All Religions are One

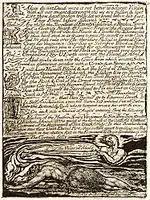
Page 2 of "The Ghost of Abel" (1822); note the writing in the colophon at bottom right.

In 1822, Blake completed a short two-page dramatic piece which would prove to be the last of his illuminated manuscripts, entitled "The Ghost of Abel A Revelation in the Visions of Jehovah Seen by William Blake". Inscribed in the colophon of this text is "W Blakes Original Stereotype was 1788". It is almost universally agreed amongst Blakean scholars, that the "Original Stereotype" to which he here refers was "All Religions are One" and/or "There is No Natural Religion".